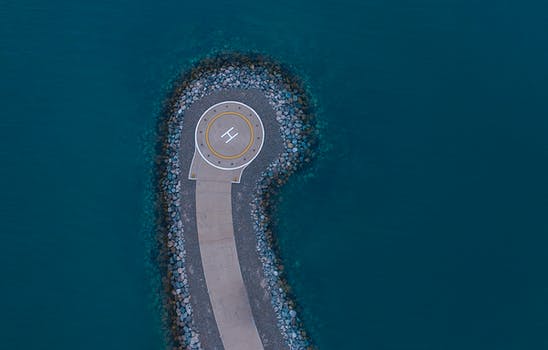
Label: No Watermark